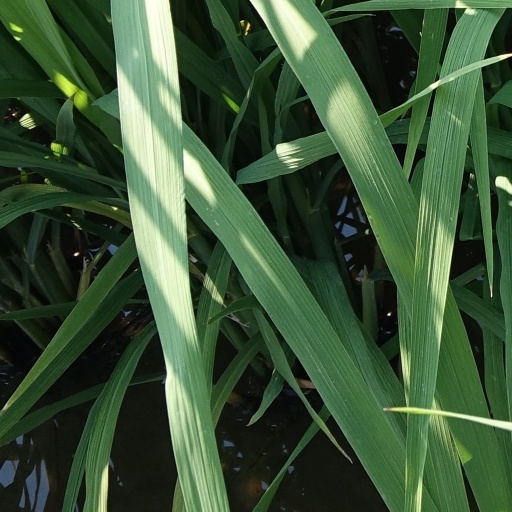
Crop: rice